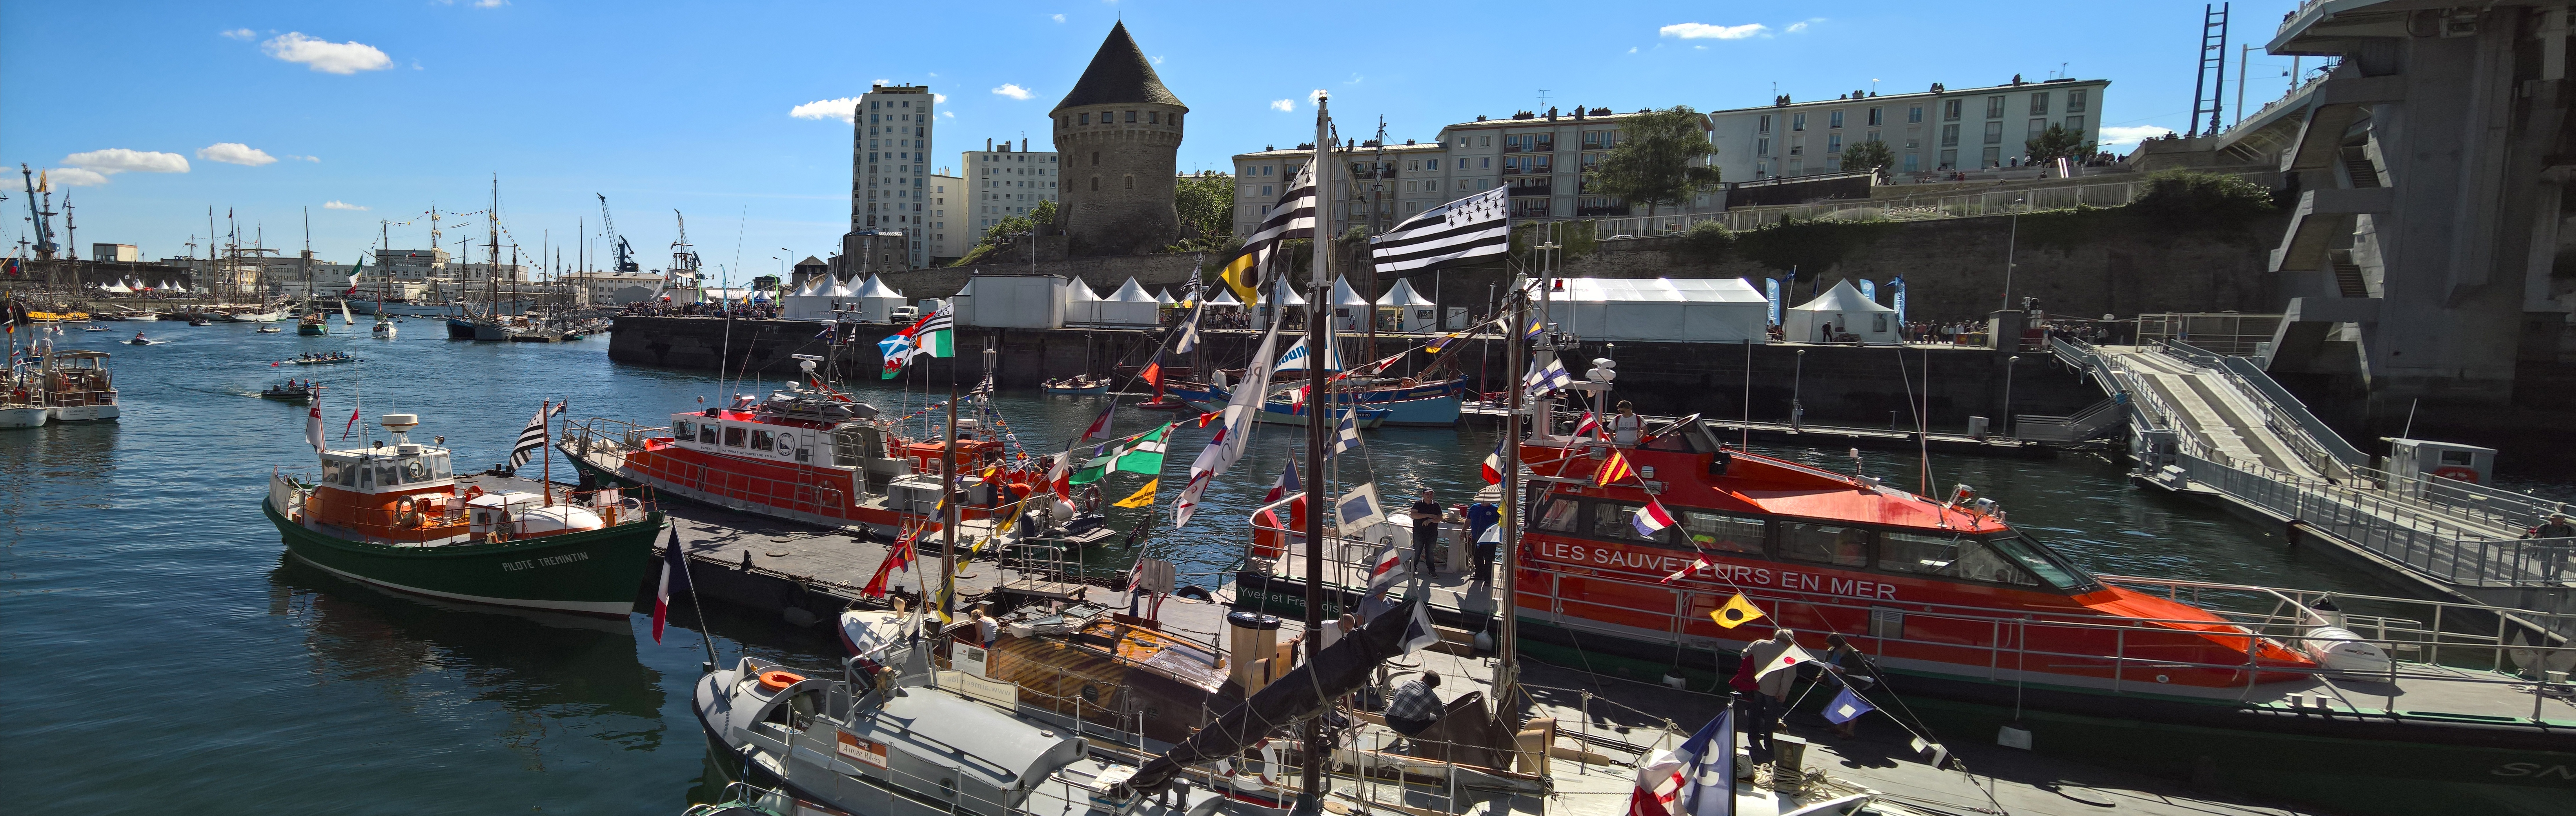
boat, river, canal, ship, lifeguard, france, vehicle, harbor, port, waterway, infrastructure, channel, relief, watercraft, brittany, fishing vessel, finist re, brest, snsm, penfeld